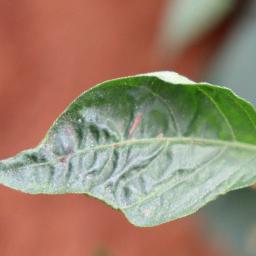
Label: mites_and_trips